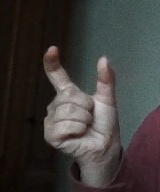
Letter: nun